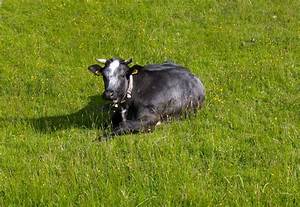
Label: mucca